Solar da Marquesa de Santos

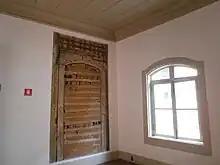
Original wall in rammed earth.

The main façade maintains the neoclassical composition of the nineteenth century, with fronts, balconies concealing the ceramic tile roof, framed openings, and balconies in detailed metalwork. All the openings of the residence keep padded wooden frames, and the balcony doors also have wooden shutters and, like the windows, are externally followed by wooden frames with glass panes.